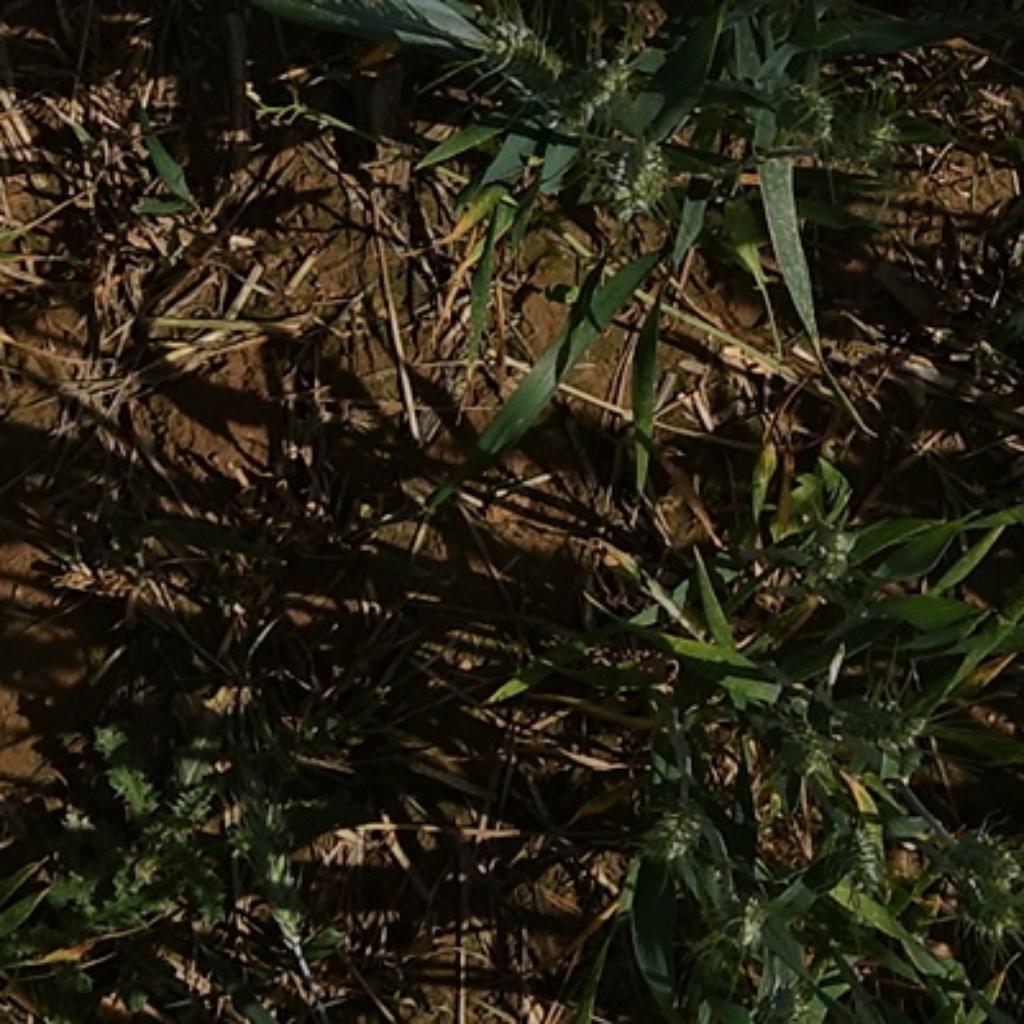
Country: France
Location: VLB
Wheat development stage: Filling